Louisville Falls Fountain

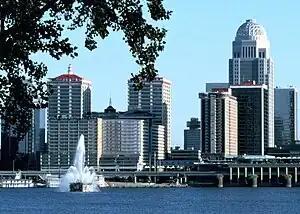
Louisville Falls Fountain as seen from Clarksville, Indiana, looking toward downtown Louisville, in 1993

The Louisville Falls Fountain was a fountain that floated in the Ohio River off the shore of downtown Louisville, intended to be a major tourist attraction for Louisville, Kentucky. Purported to be the tallest floating fountain in the world, it spouted 15,800 gallons of water per minute upward in the shape of a fleur-de-lis.